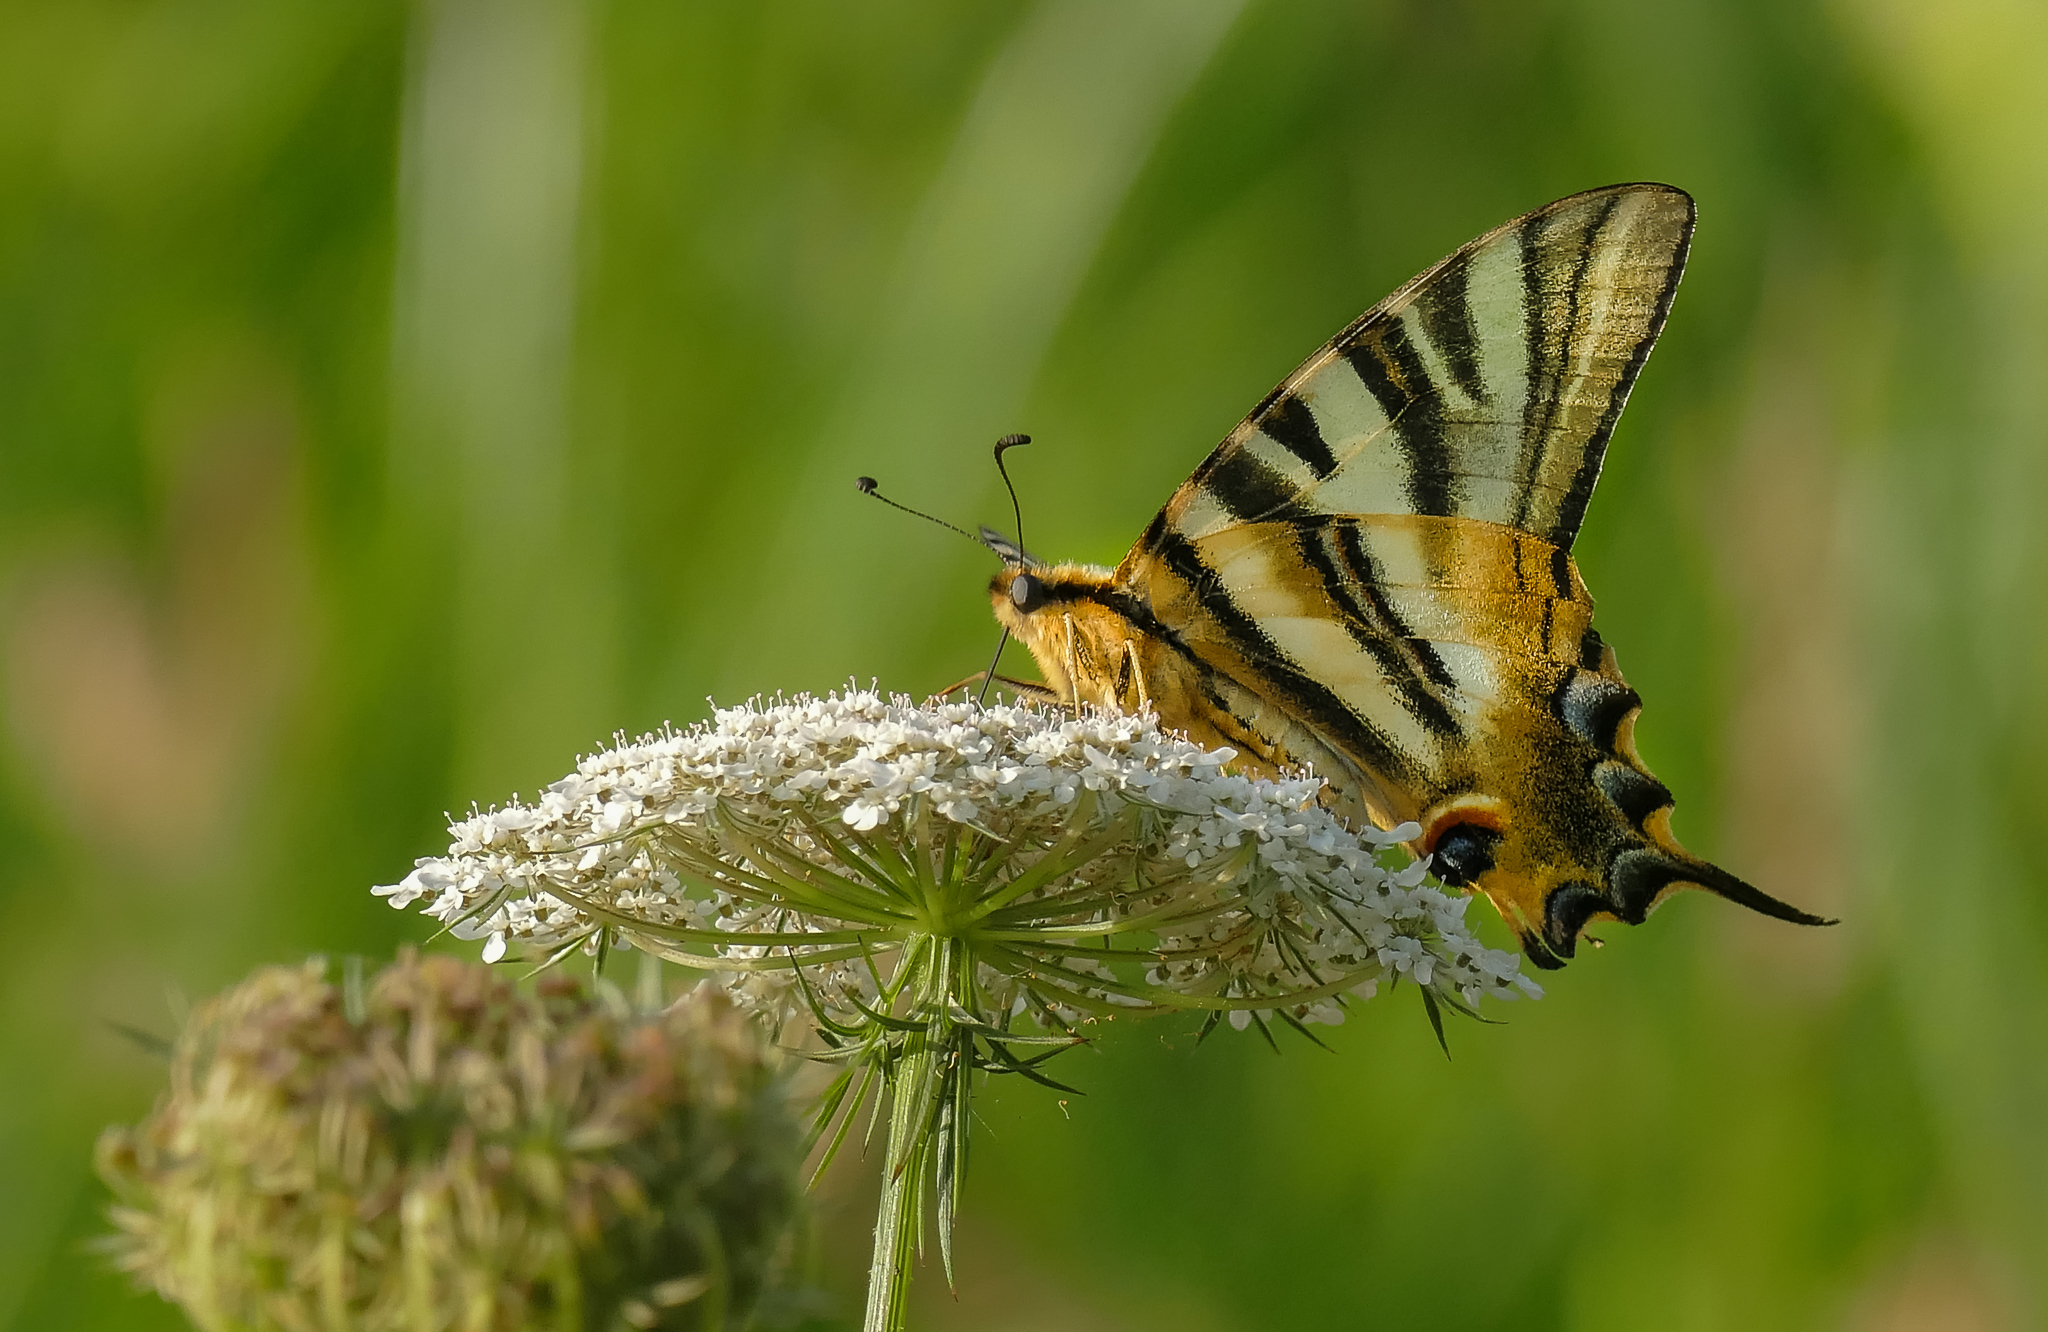
nature, wing, photography, meadow, prairie, flower, wildlife, insect, macro, butterfly, flora, fauna, invertebrate, close up, monarch butterfly, animals, naturaleza, galicia, butterflies, lumixfz1000, fz1000, espana, nectar, mariquita, pieridae, ggl1, xovesphoto, animales, mariposas, panasoniclumixfz1000, cambados, macro photography, arthropod, ag41cambadosgaliciaespa a, pollinator, moths and butterflies, lycaenid, brush footed butterfly, colias